Ecuador at the 2015 Pan American Games

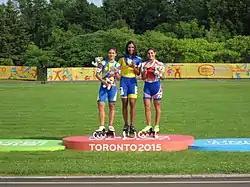
Ingrid Factos after receiving silver from the Women's 200 metres time-trial

Ecuador has qualified a total of four athletes (one man in speed, and three women, two in speed and one in the figure competition).